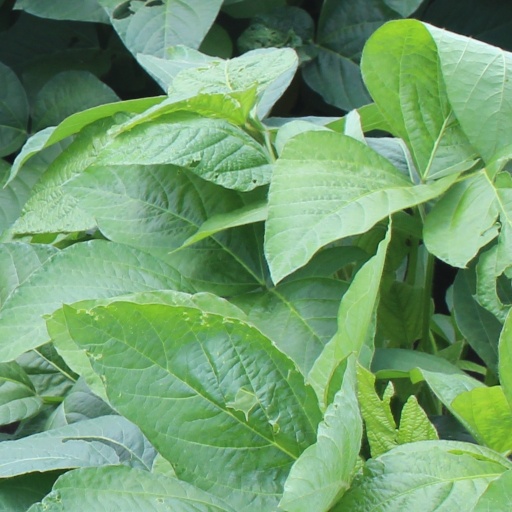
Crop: soybean